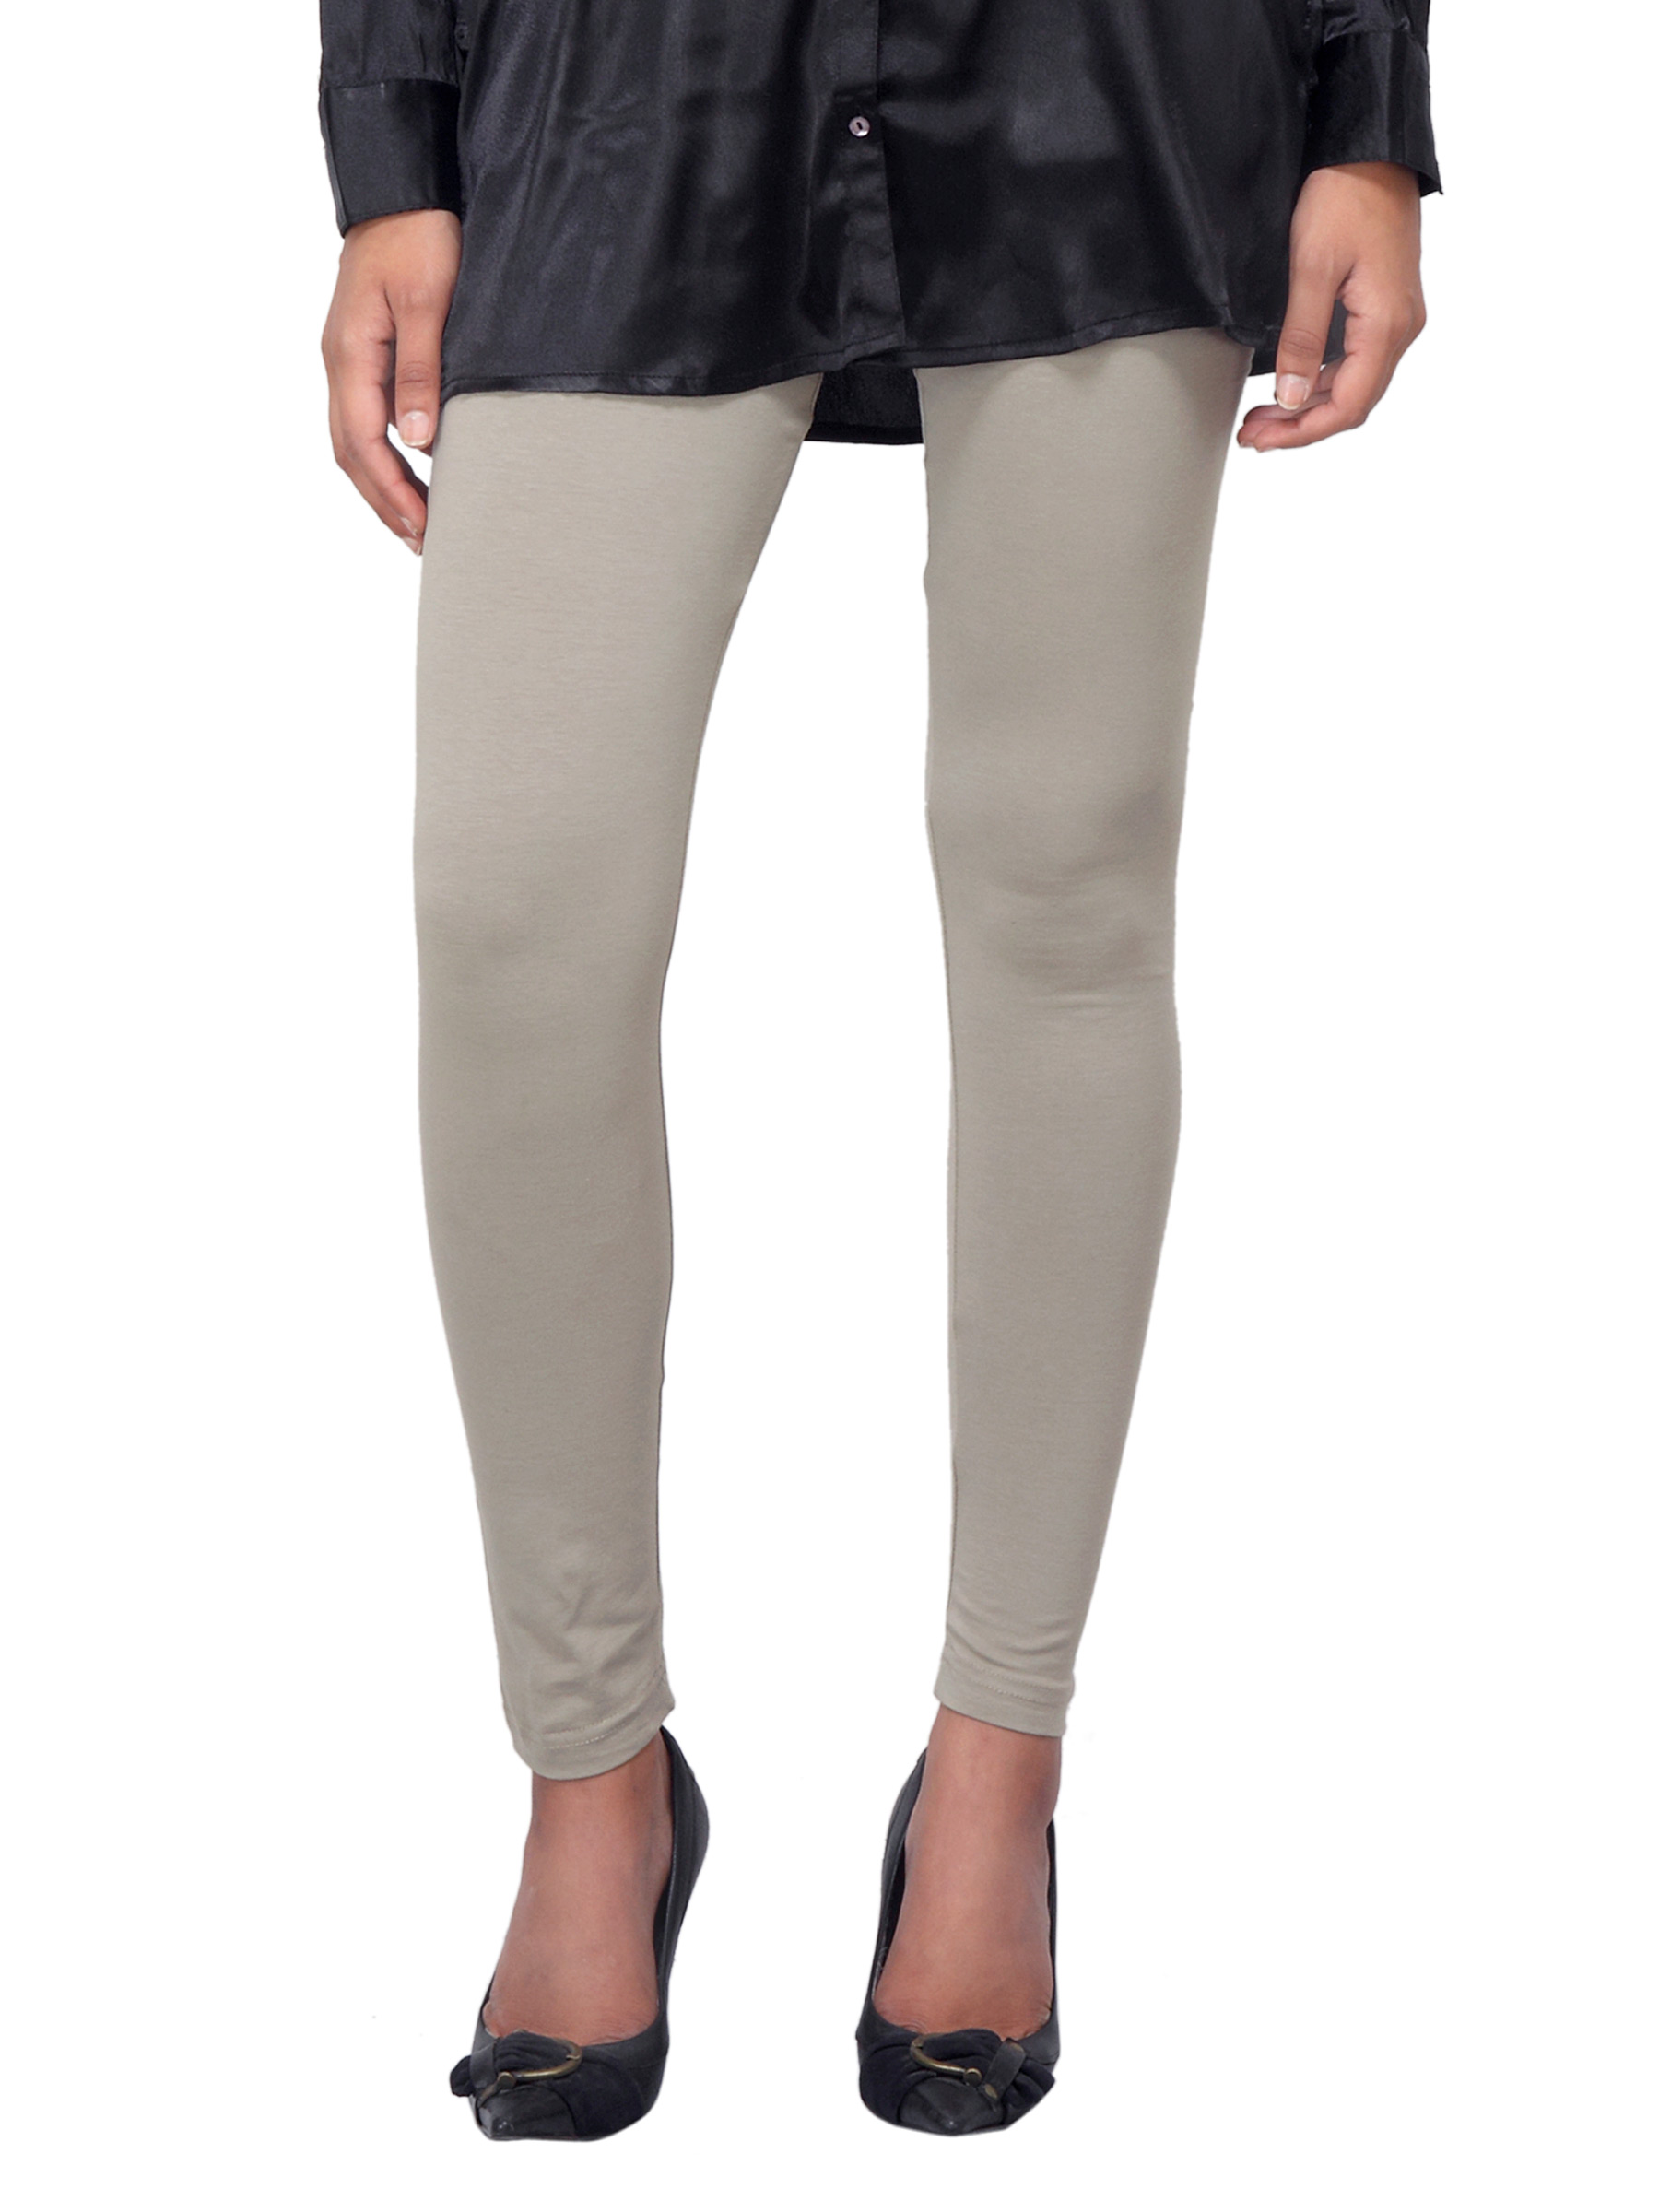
Femella Women Grey Leggings
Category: Apparel / Bottomwear / Leggings
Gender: Women
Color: Grey
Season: Summer 2012
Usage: Casual